Robert Thomas (newspaper proprietor)

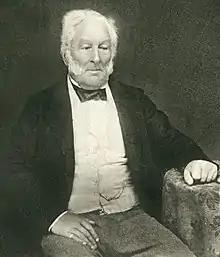

Robert Thomas (November 1781 – 1 July 1860) was a Welsh newspaper proprietor, printer and early settler of South Australia who was born on a farm 'Rhantregynwen', at Llanymynech, Powys, Wales.